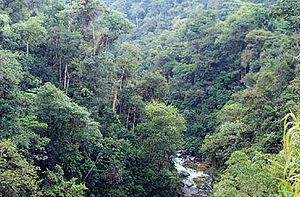
Le parc national Podocarpus est un parc national de l'Équateur, situé dans les provinces de Loja et Zamora-Chinchipe, au sud de l'Équateur, près de la frontière du péruvienne.